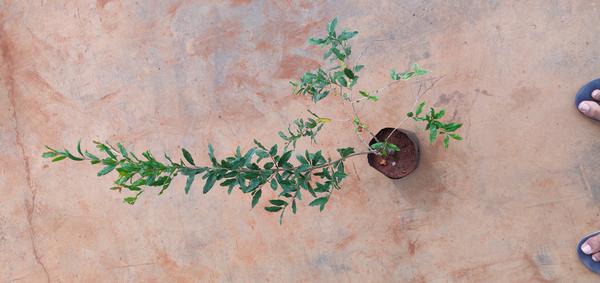
Plant: Pomegranate